Nicola Roxon

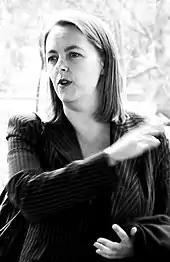
Roxon in 2008

Roxon was elected to the comfortably safe Labor seat of Gellibrand in 1998, succeeding longtime member Ralph Willis.